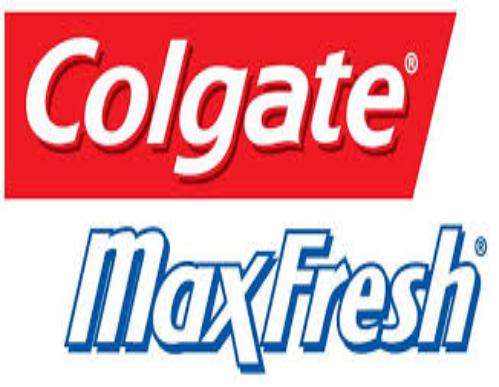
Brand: Colgate
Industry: Others